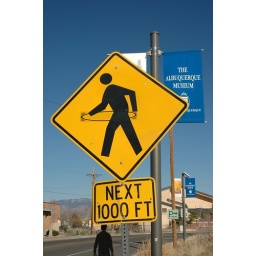
chris under a yellow sign